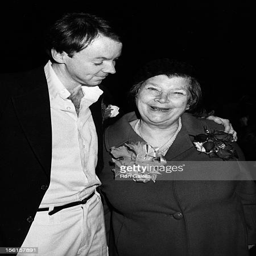
actor and film actor attend the premiere